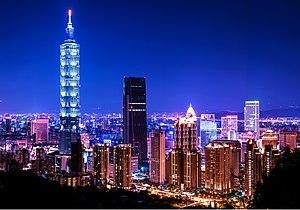
Vue panoramique de skyline à nuit de Taïpei, Taïwan